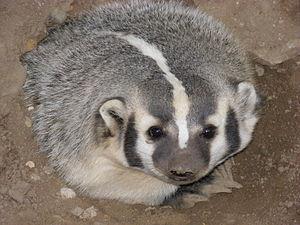
Blaireau américain féminin environ quatre ans dans le Zoo Oxbow Zollman aux Olmsted County, Minnesota
Blaireau est un terme du vocabulaire courant qui désigne plusieurs espèces de mammifères appartenant à la famille des Mustelidae. Ce nom ne correspond pas à un niveau précis de la classification scientifique des espèces. Autrement dit, il s'agit d'un nom vernaculaire dont le sens est ambigu en biologie car il désigne une dizaine d'espèces distinctes parmi les Melinae, les Mellivora et Taxidea. Le plus souvent toutefois, en parlant de « blaireau » les francophones font référence au Blaireau européen.
La réserve nationale de faune de Long Point est une aire protégée du Canada et l'une des dix réserves nationales de faune de l'Ontario. Elle constitue la zone cœur de la réserve de biosphère de Long Point créée en 1986, en plus d'être reconnue comme site Ramsar depuis 1982.